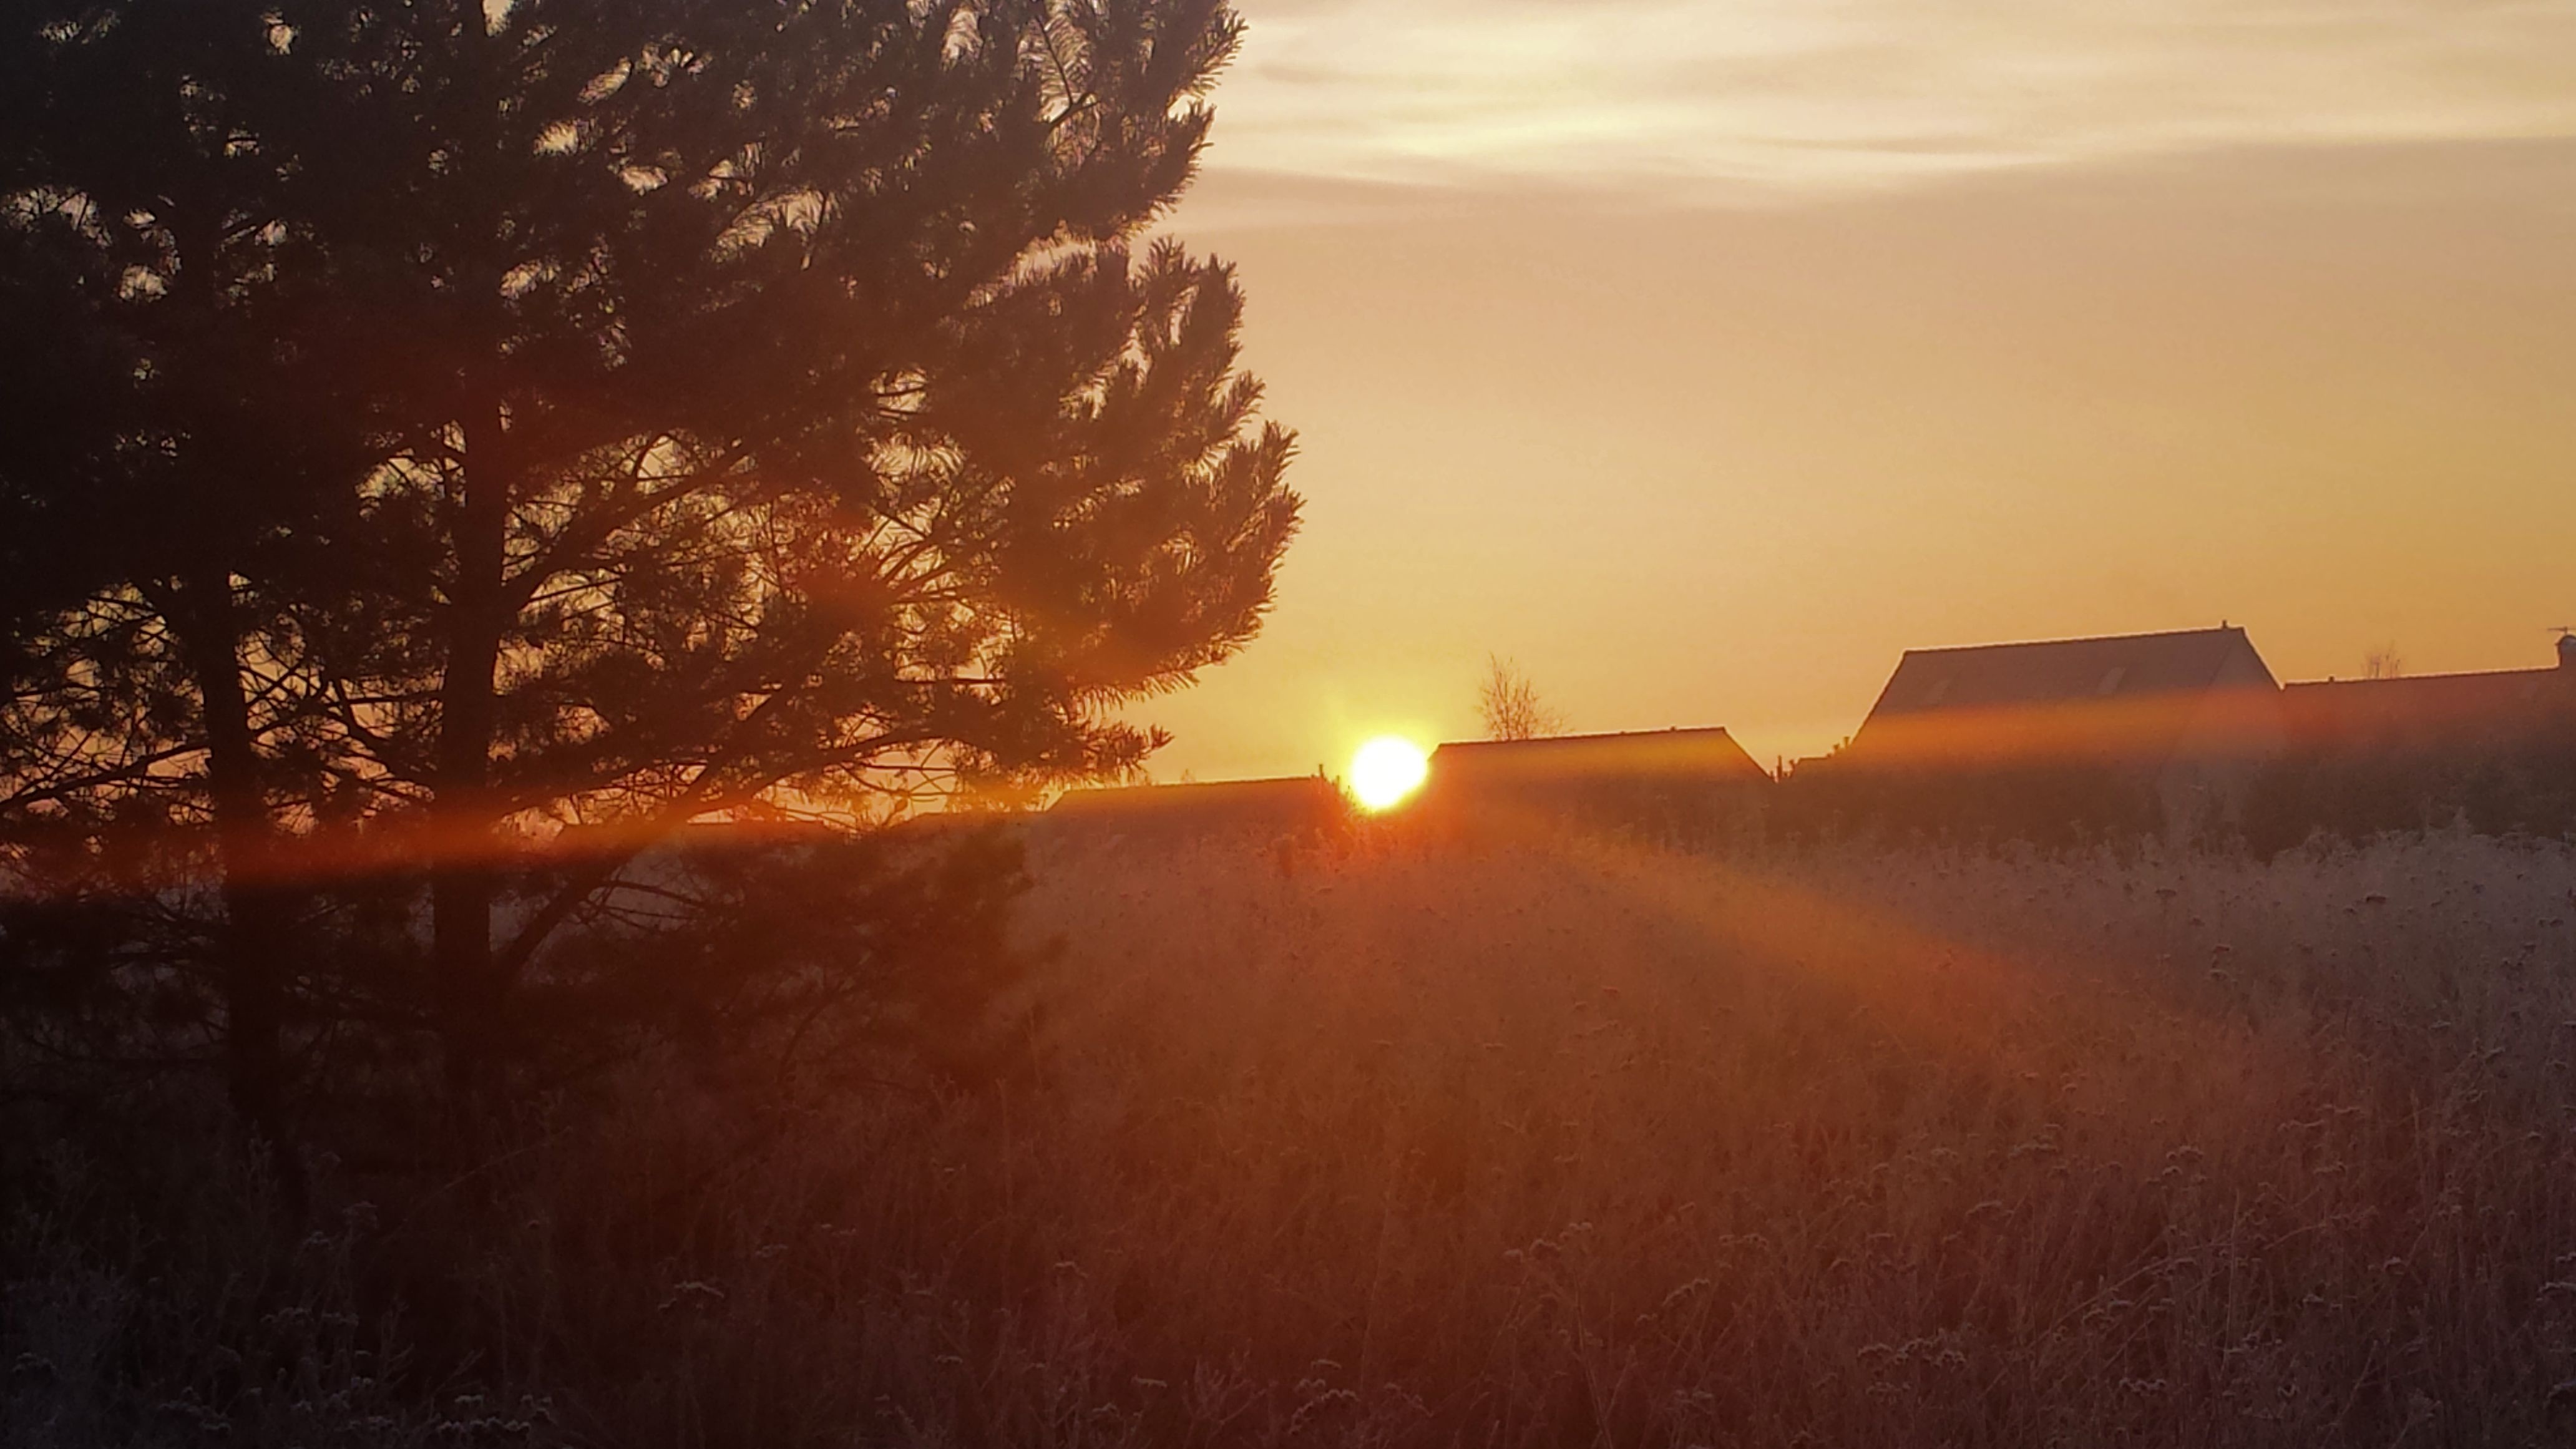
tree, nature, horizon, cloud, sun, sunrise, sunset, mist, field, sunlight, morning, hill, dawn, dusk, evening, orange, weather, skies, morgenstimmung, morning light, morgenrot, atmospheric phenomenon